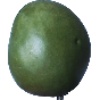
Label: Mango 1